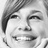
Emotion: happy